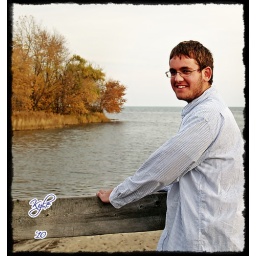
bridge by lake - color and name